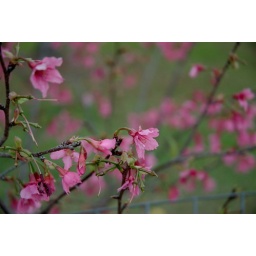
Nice flowers that I found at the dog park near my house. They were very pretty in the evening light.